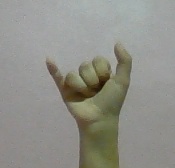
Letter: ya